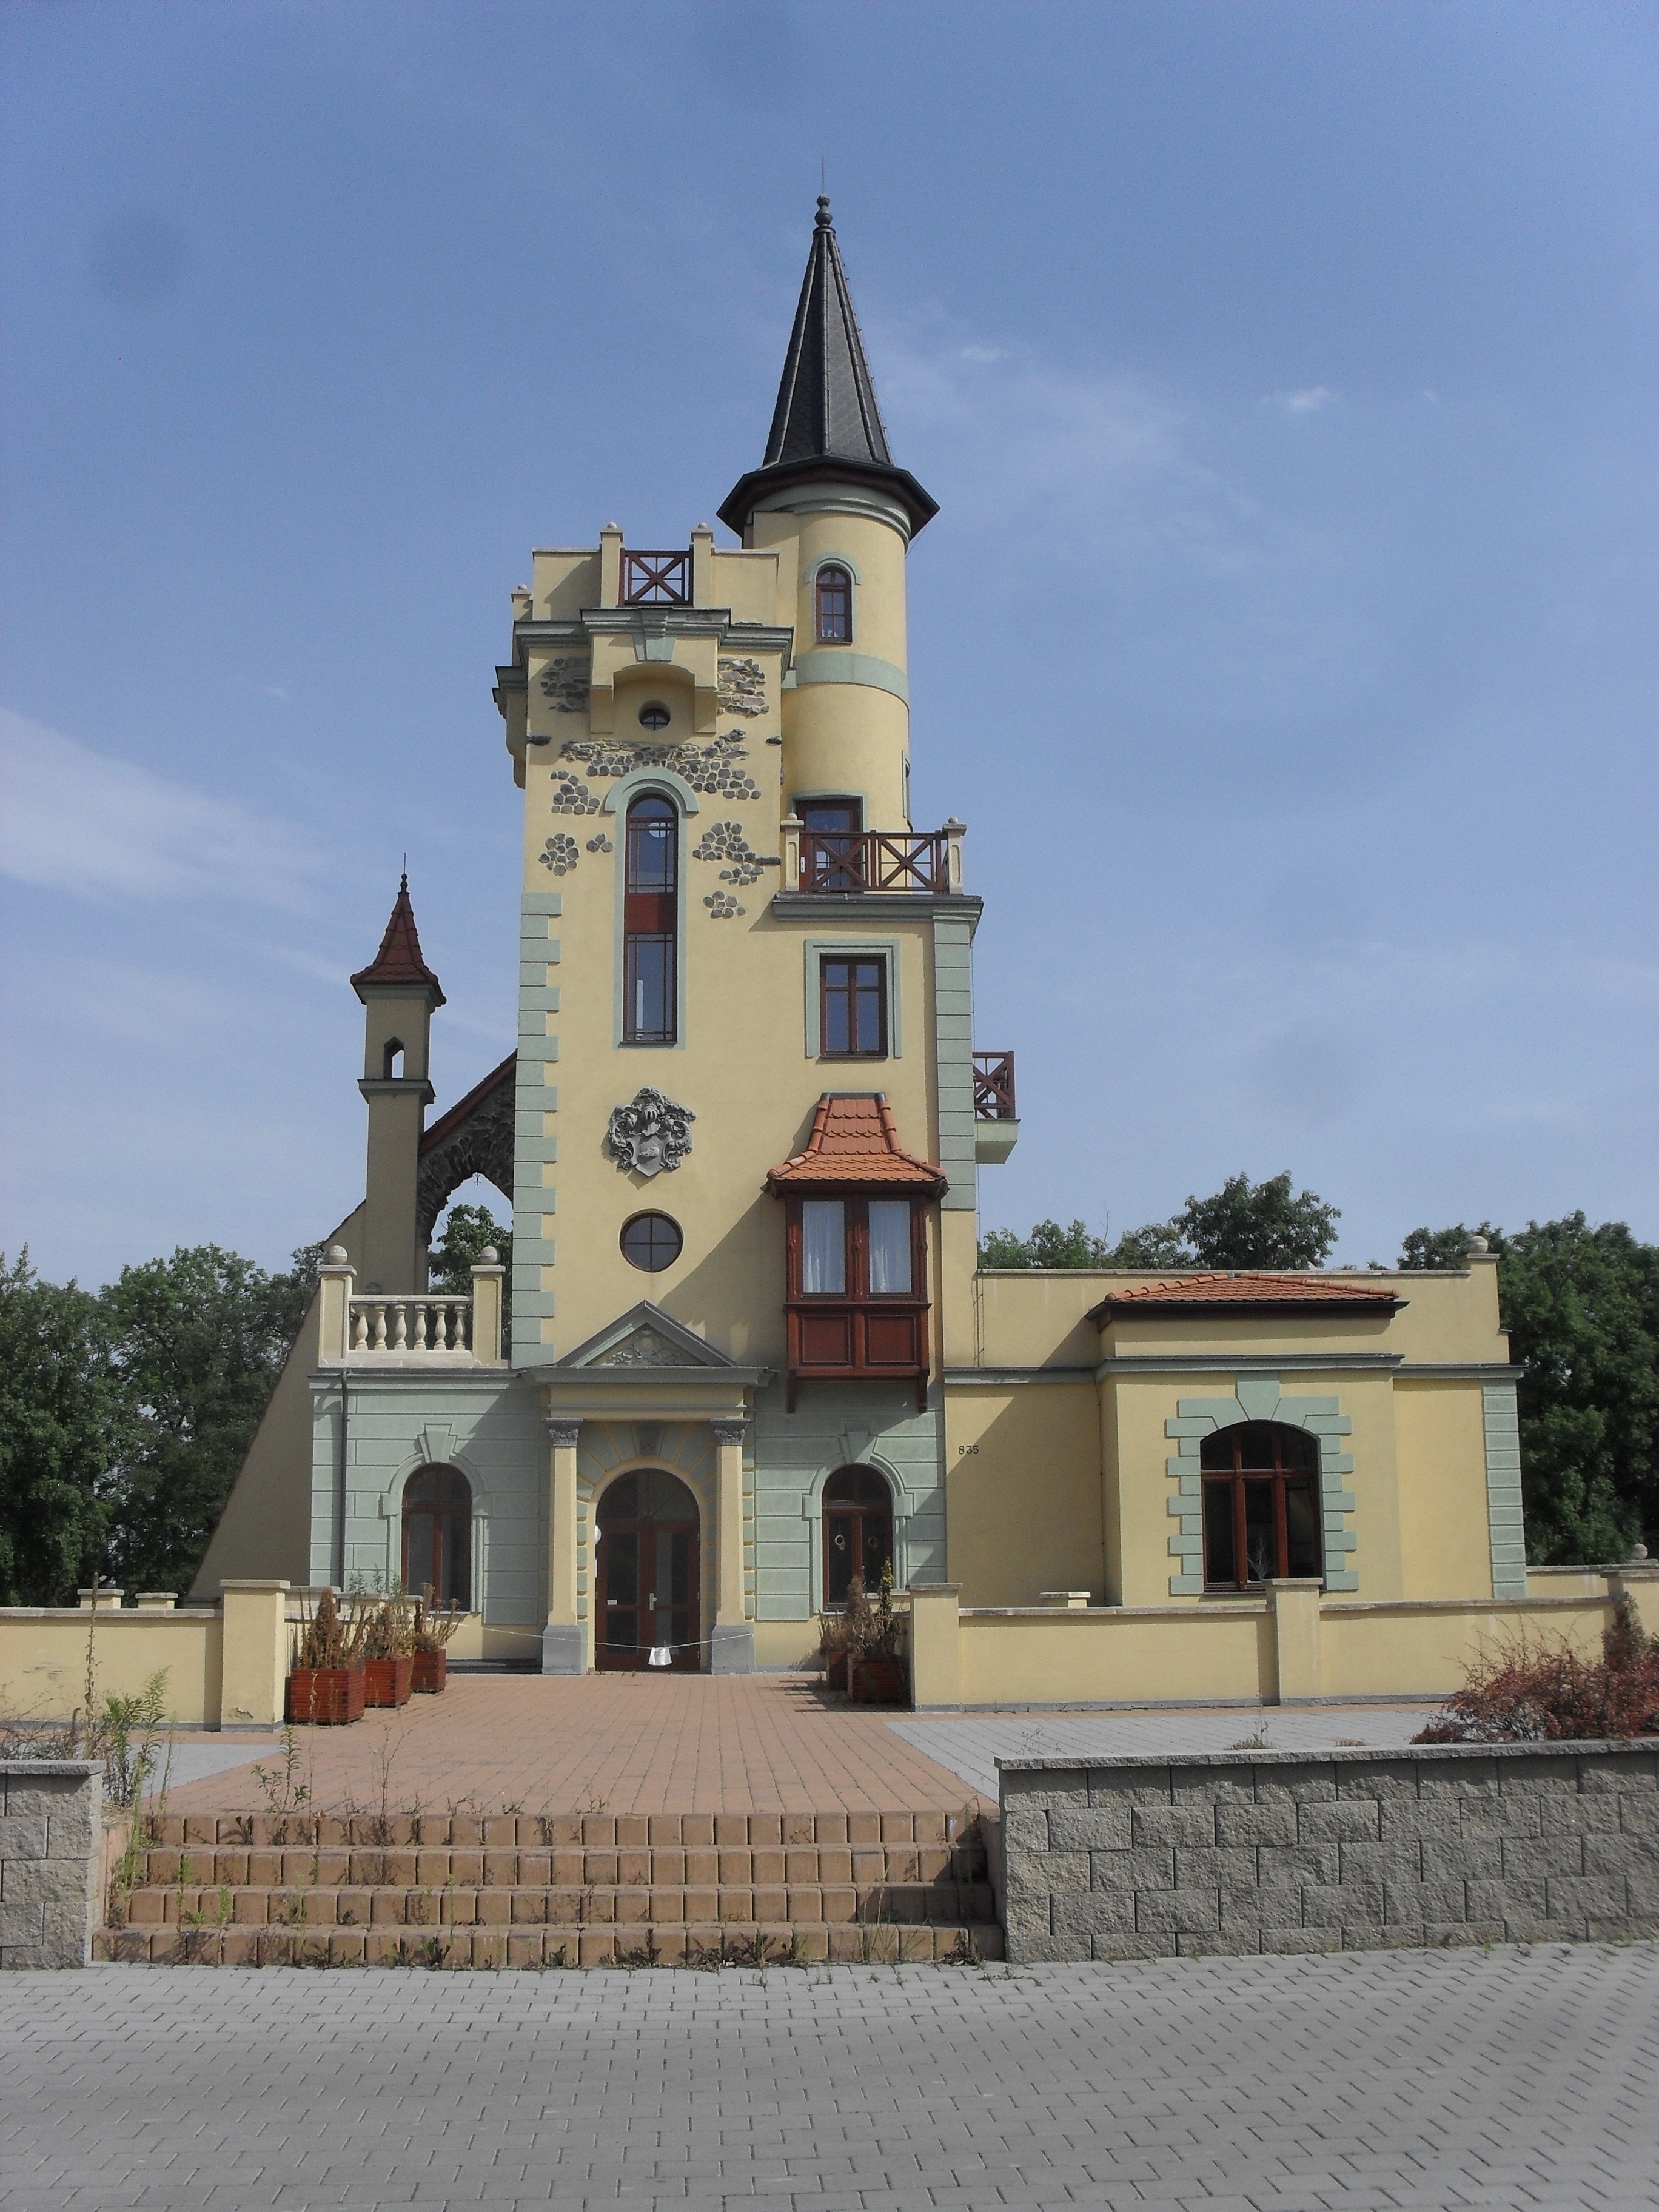
architecture, town, view, building, chateau, travel, tower, landmark, facade, church, chapel, tourism, place of worship, bell tower, steeple, monastery, estate, roofs, destination, restaurace, spanish missions in california, teplice